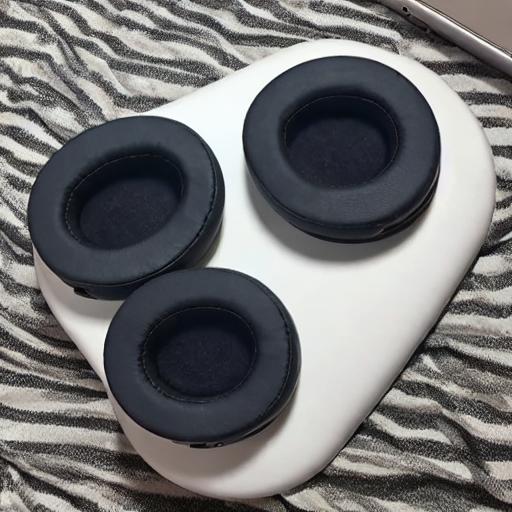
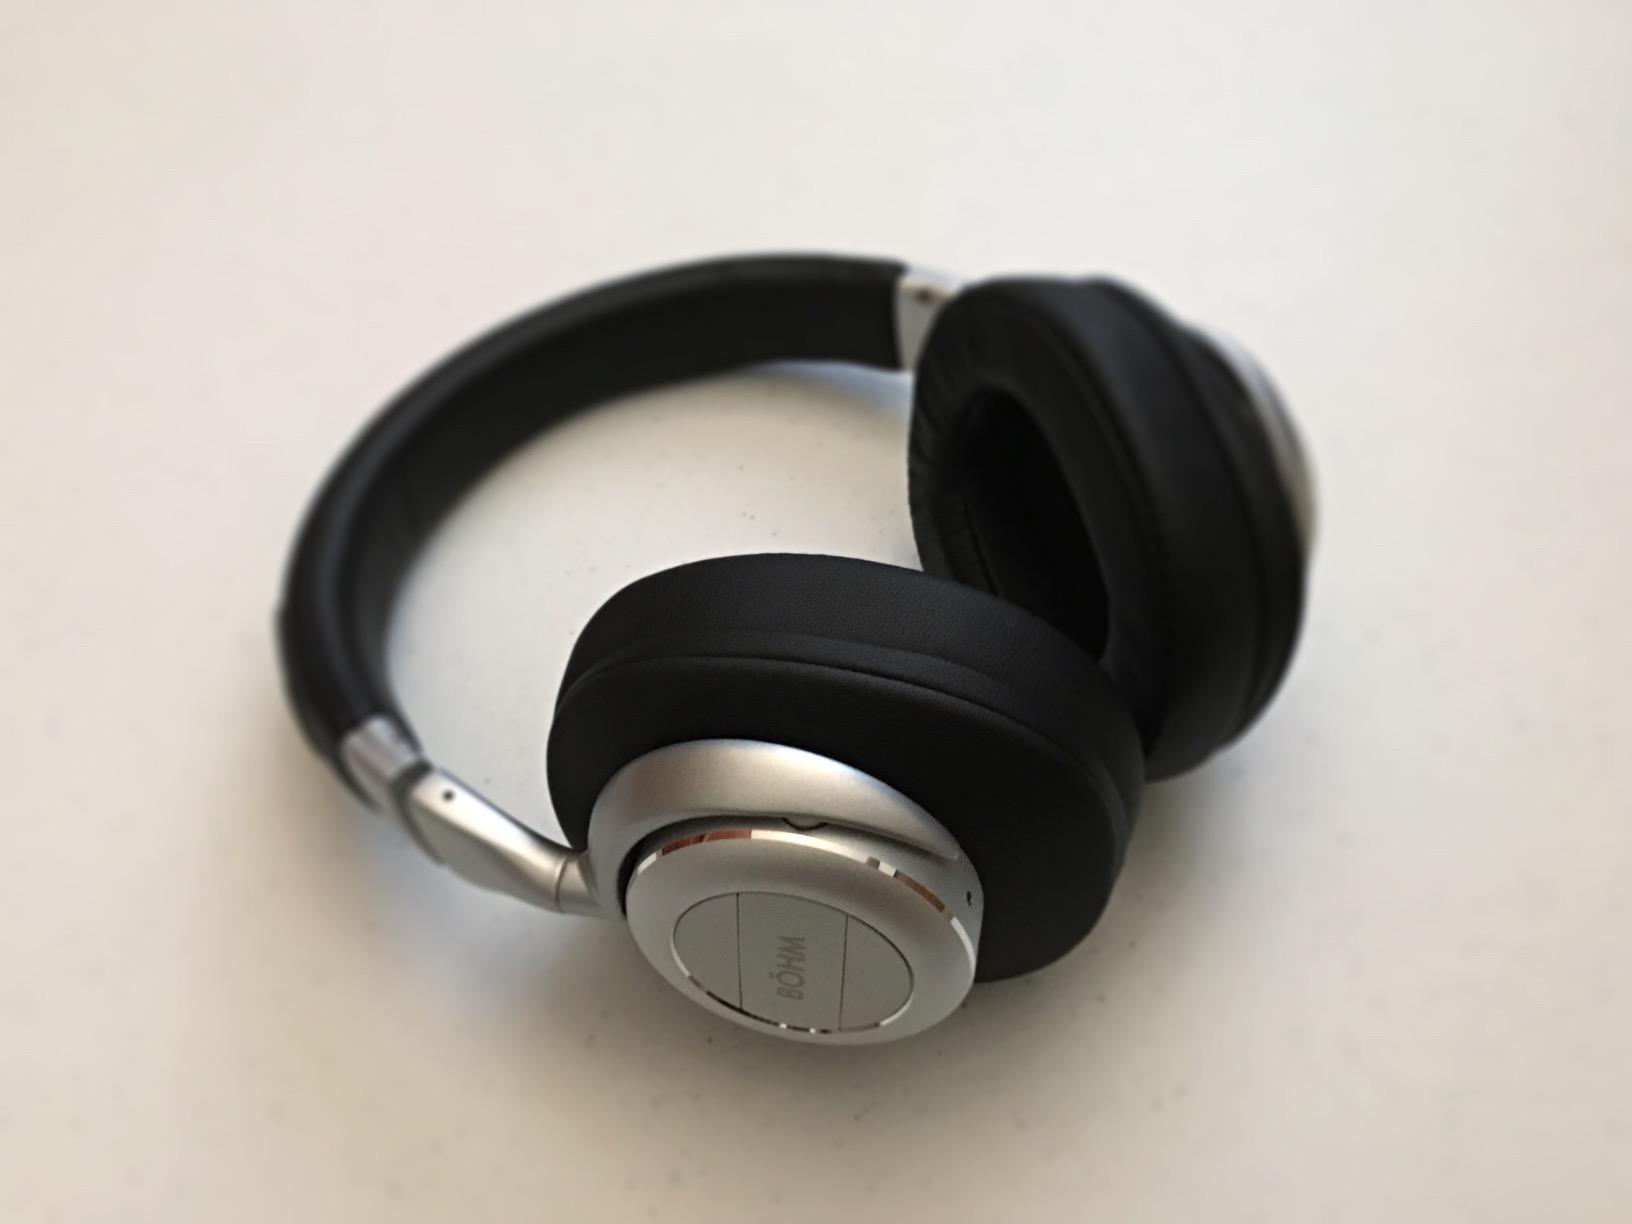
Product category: headphones
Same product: no